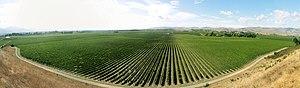
Domaine Brancott à Marlborough
Le vignoble de Marlborough est situé au Nord de l'île du Sud de la Nouvelle-Zélande, dans la région de Marlborough, proche de la ville de Blenheim.